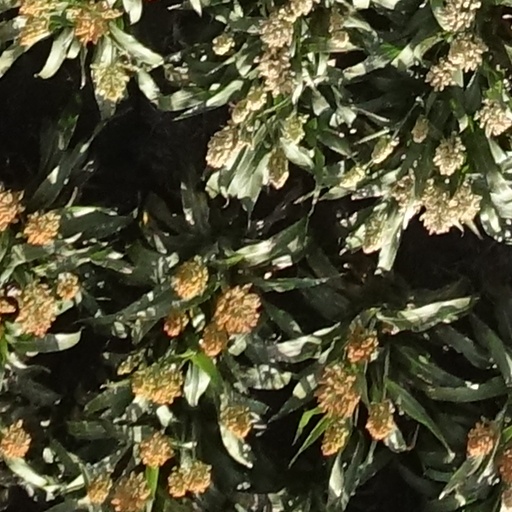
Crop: sorghum